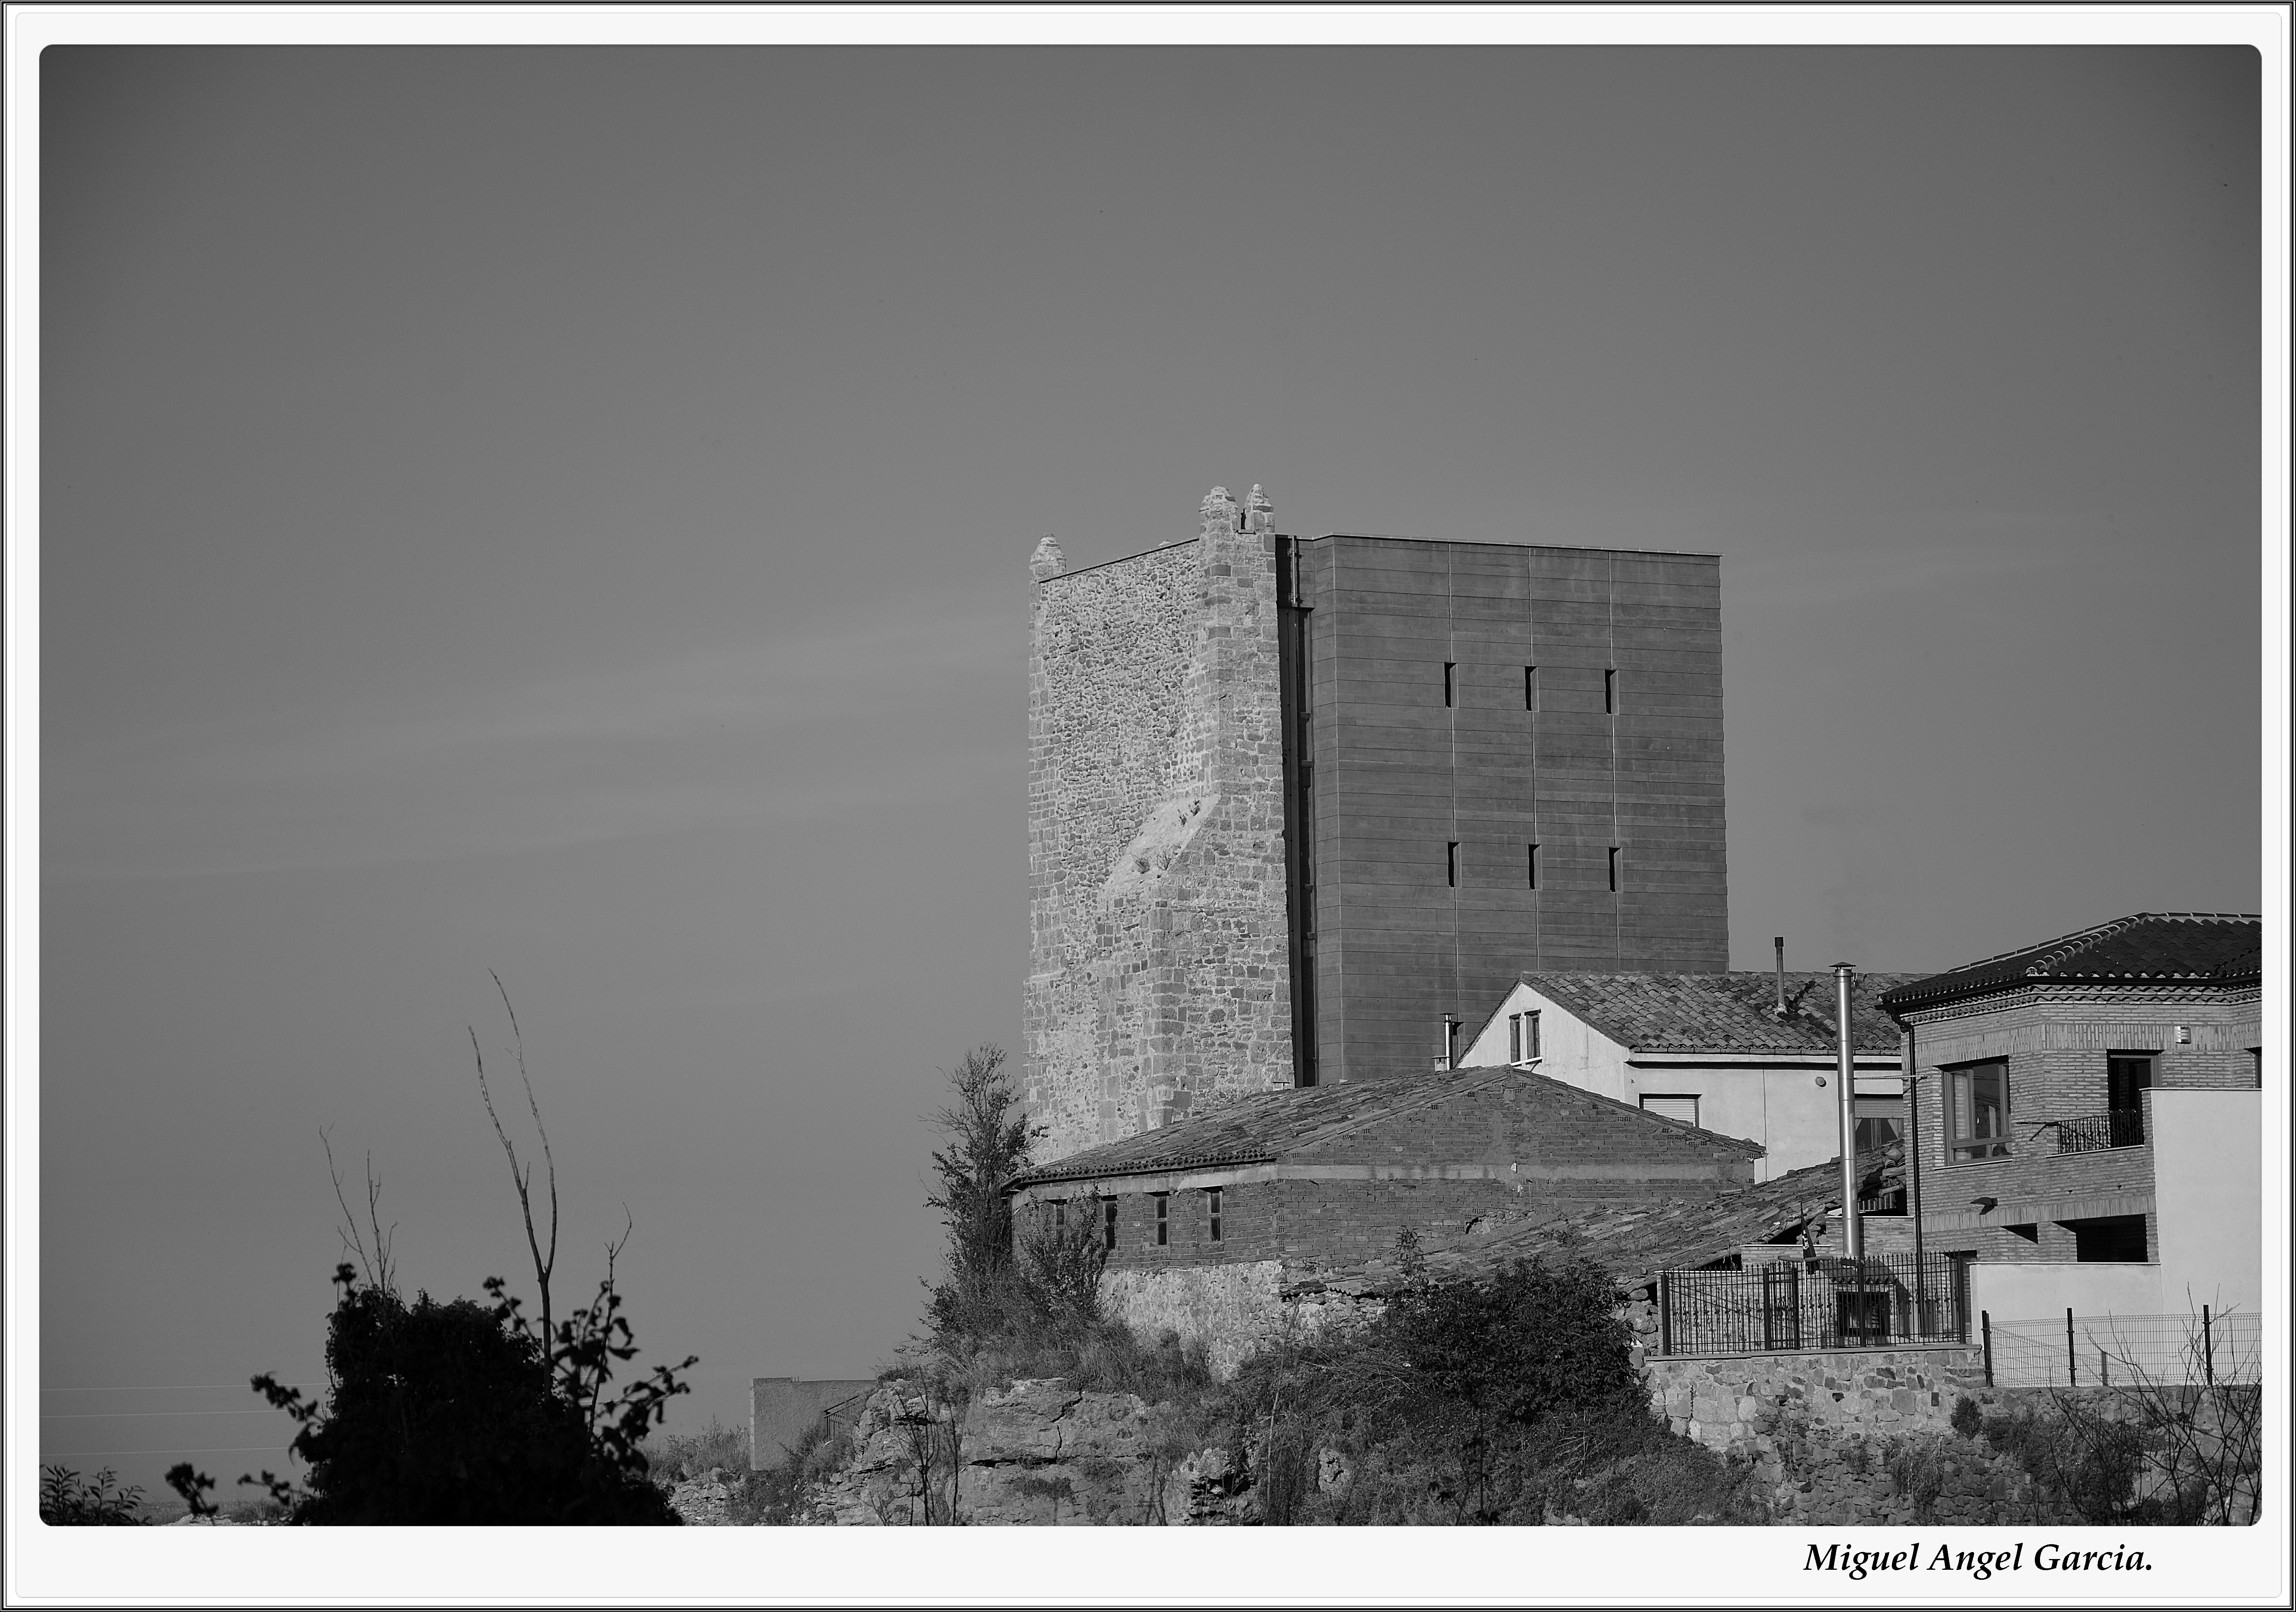
black and white, photography, tower, monochrome, photograph, soria, agreda, torre ndelamuela, monochrome photography